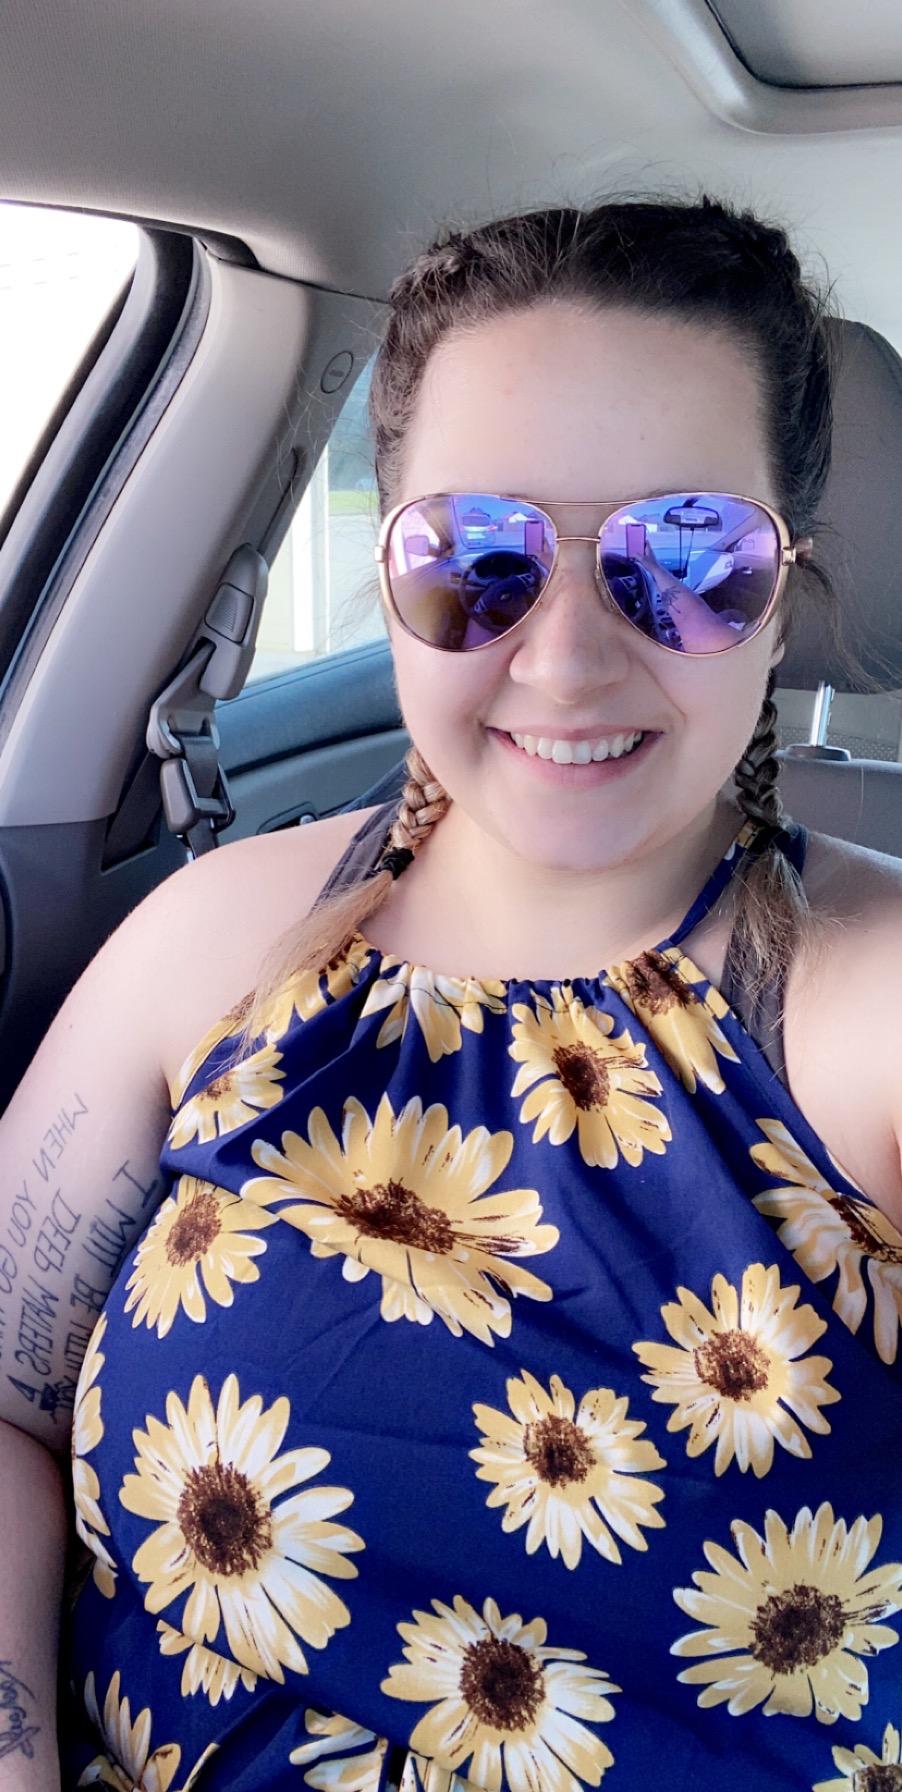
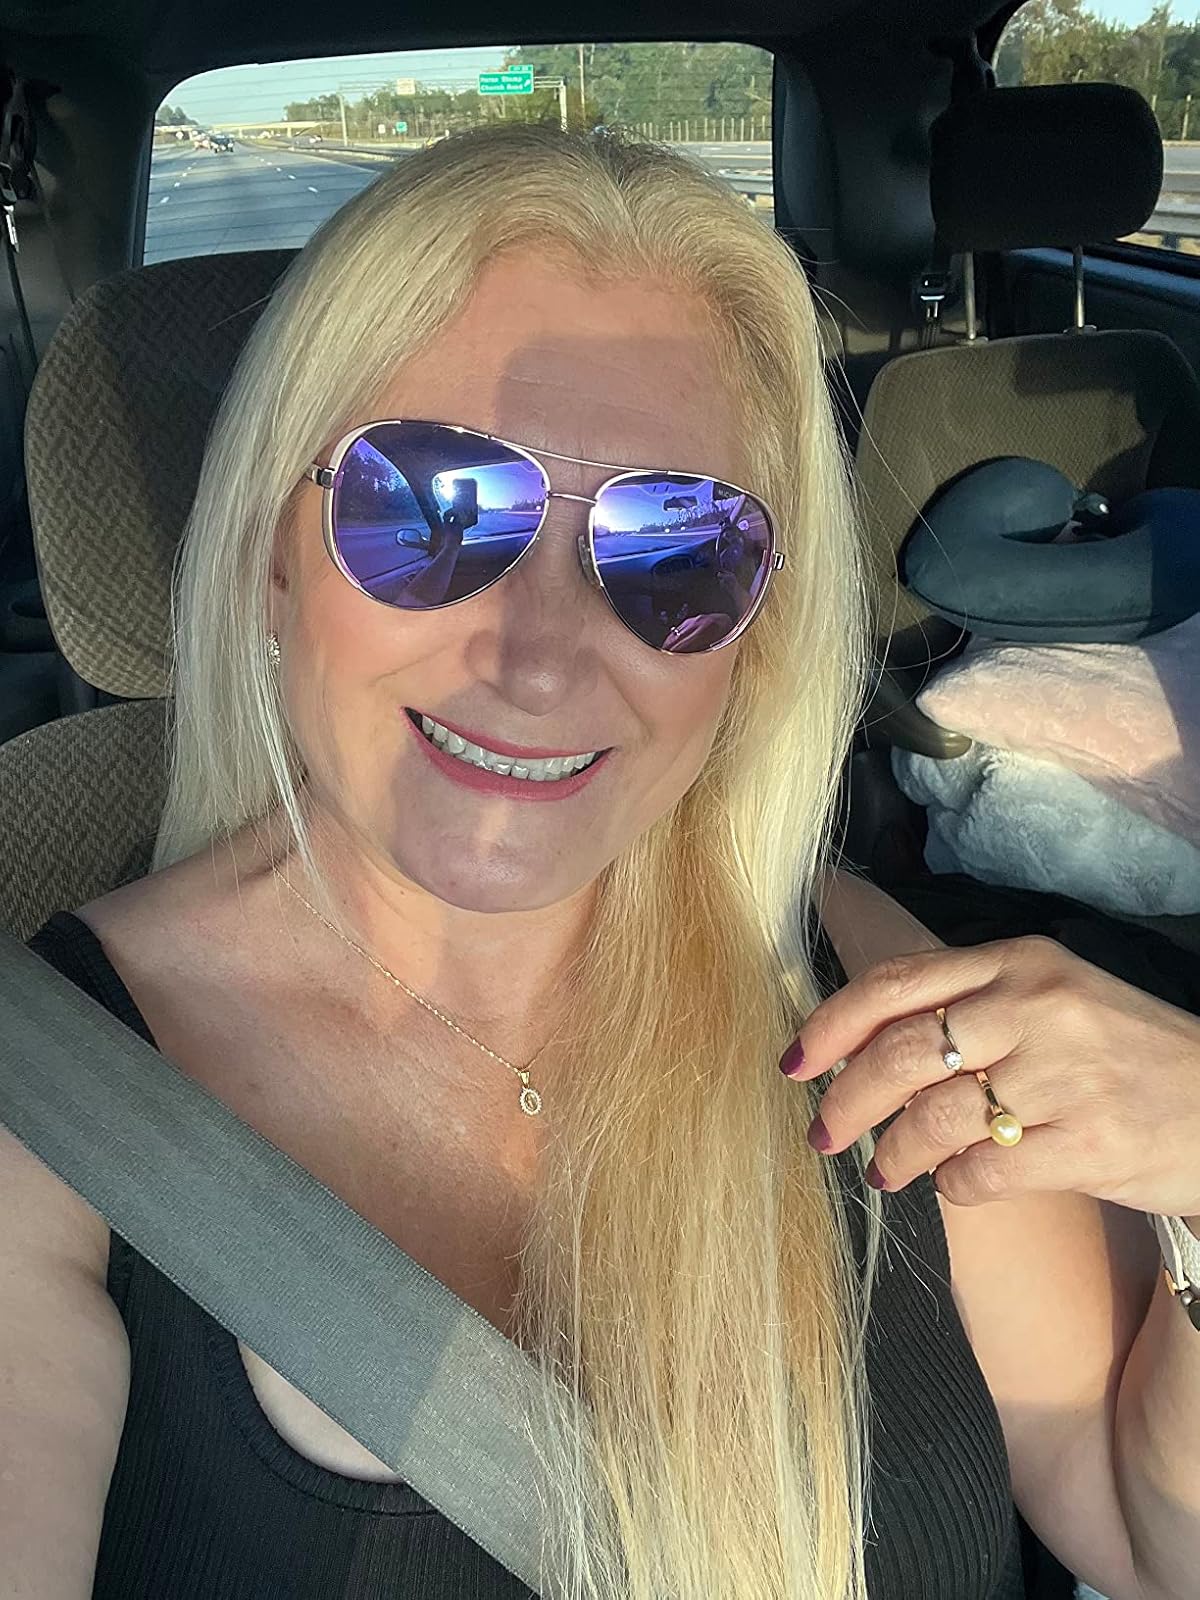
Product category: accessories_sunglasses
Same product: yes